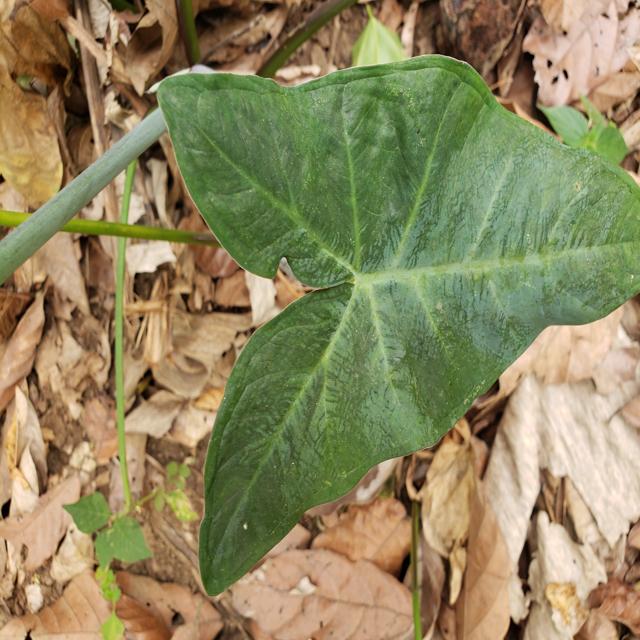
Label: Healthy